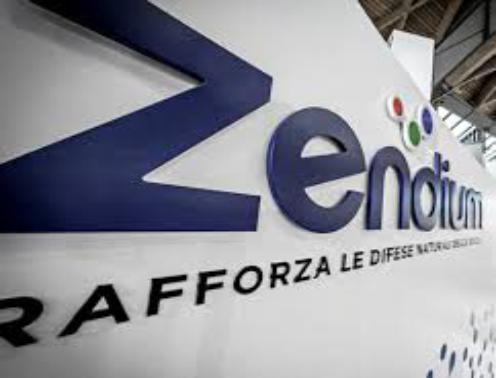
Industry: Medical